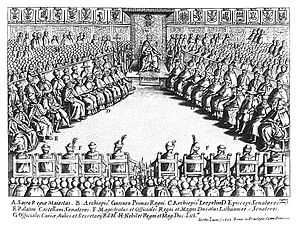
Sejm / Galleri
"Sejmen i Republikken Polen er underhuset i det polske parlament. Sejmen består af 460 deputerede. Sejmen vælges ved almindelig afstemning, og ledes af ""marskal af Sejmen"".